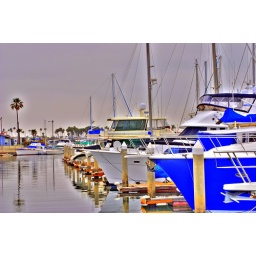
It's located just across from my office building in Long Beach on PCH.